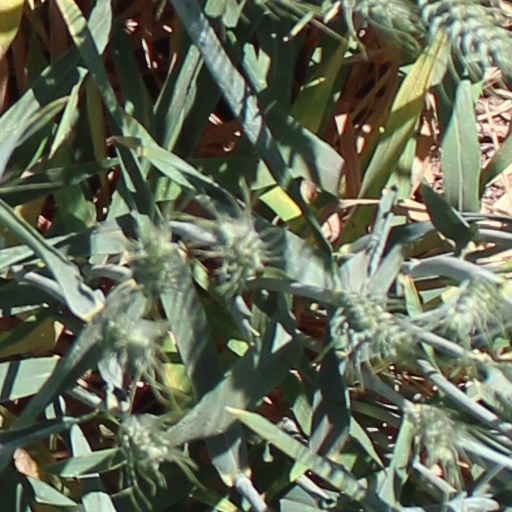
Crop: wheat